Rob Bertholee

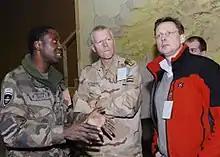
Commander Bertholee (centre) with Representative Han ten Broeke (right) during a visit to Afghanistan, 2010

Bertholee was deployed to Kosovo in 2000 as commander of the Dutch contingent and was responsible for planning and executing their redeployment. After returning to The Netherlands in September he was made head of the International Planning department of the Dutch Defense Staff. He held this position through December 2001, when he was promoted brigadier general and given the Chief of Staff position of the First Combined German-Dutch Army Corps in Münster. As Chief of Staff of this corps he oversaw the transformation of the corps' headquarters to a "High Readiness Force (HRF)" headquarters. During his tenure as Chief of Staff the First Combined Corps' Headquarters was assigned command of the ISAF mission in Afghanistan, which led to a seven-month tour for Bertholee in Kabul as Deputy Commander and Chief of Staff for ISAF III. He returned to Münster in August 2003 and continued there through 2004, preparing his Corps for NATO certification for the NATO Response Force.